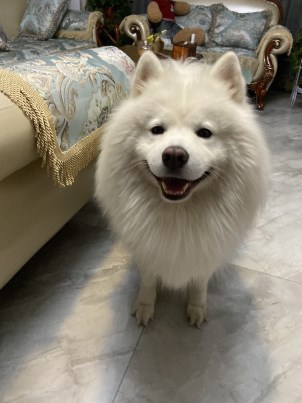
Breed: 2192-n000088-Samoyed